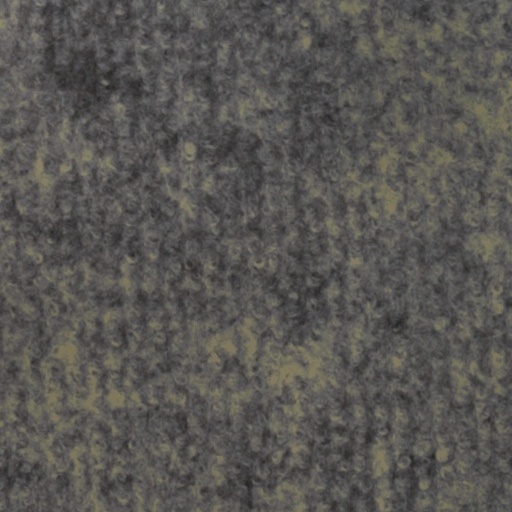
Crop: wheat